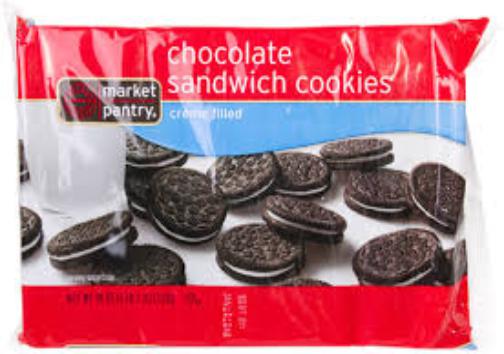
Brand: Market Pantry
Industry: Food